Euromaidan

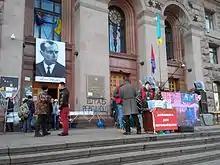
Headquarters of the Euromaidan. At the front entrance there is a portrait of Stepan Bandera, a twentieth century Ukrainian nationalist.

According to December 2013 polls (by three different pollsters), between 45% and 50% of Ukrainians supported Euromaidan, while between 42% and 50% opposed it. The biggest support for the protest was found in Kyiv (about 75%) and western Ukraine (more than 80%). Among Euromaidan protesters, 55% were from the west of the country, with 24% from central Ukraine and 21% from the east.